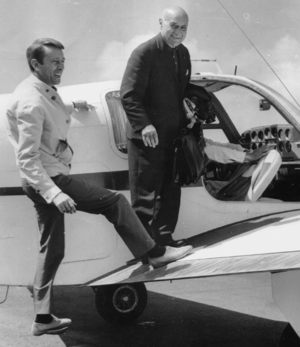
Gilbert Richard, de son vrai nom Gilbert Hecquet, né le 14 décembre 1928 à Chépy, est un producteur et animateur de télévision, qui connut son heure de gloire dans les années 1960 et 1970.